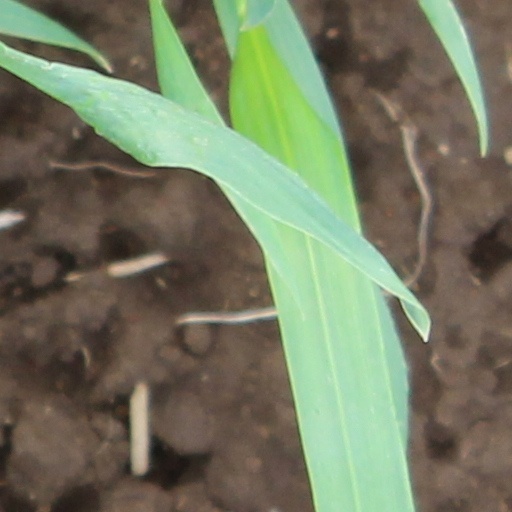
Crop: wheat